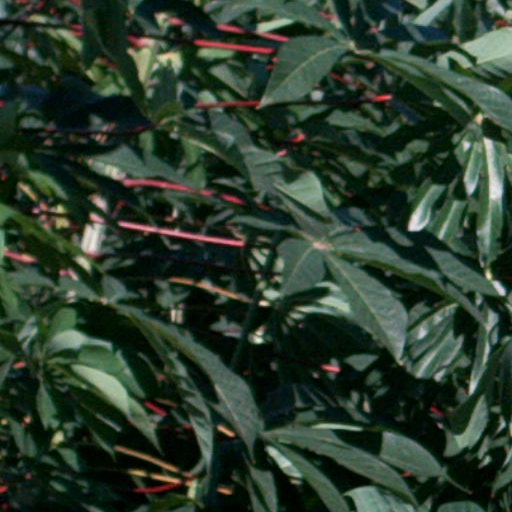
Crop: cassava